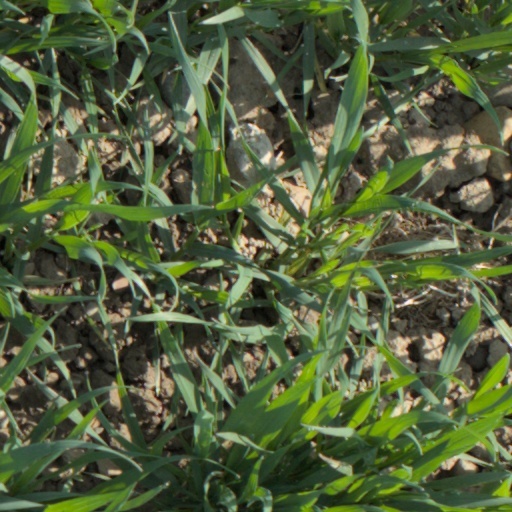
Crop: wheat